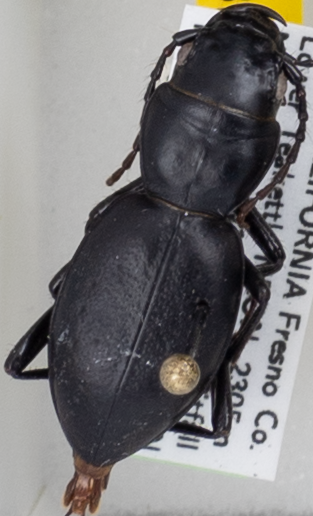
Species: Omus californicus
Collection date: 2022-06-21
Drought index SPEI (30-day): -0.926
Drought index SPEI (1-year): -1.28
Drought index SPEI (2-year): -2.09